Proposals for a Jewish state

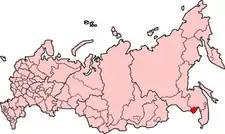
Location of the Jewish Autonomous Oblast in the Russian Federation.

On March 28, 1928, the Presidium of the General Executive Committee of the USSR passed the decree "On the attaching for Komzet of free territory near the Amur River in the Far East for settlement of the working Jews." The decree meant that there was "a possibility of establishment of a Jewish administrative territorial unit on the territory of the named region".